Geological history of North America

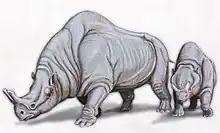

The beginning of the Cenozoic was also the beginning of the Age of Mammals. The small shrew-like generalist insectivores that survived the Late Cretaceous extinction event began diversifying into the mammals that dominate the modern world's terrestrial ecosystems. The creodonts, which first appeared in the Paleocene, were among the first mammals to specialize in carnivory. The coastal region of the southeastern states, like Alabama and Mississippi were covered in seawater and home to the primitive whale "Basilosaurus" during the Eocene. The diversity of mammalian carnivores on land increased from the Eocene to the Miocene.